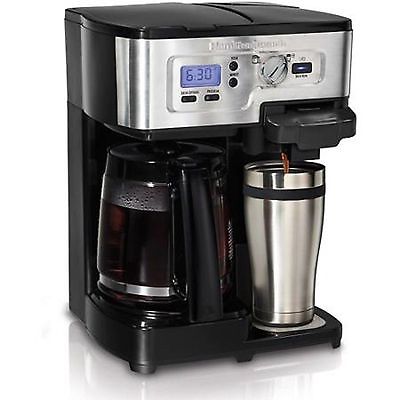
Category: coffee maker